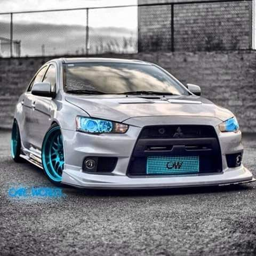
automotive industry business out of this world 's photo .